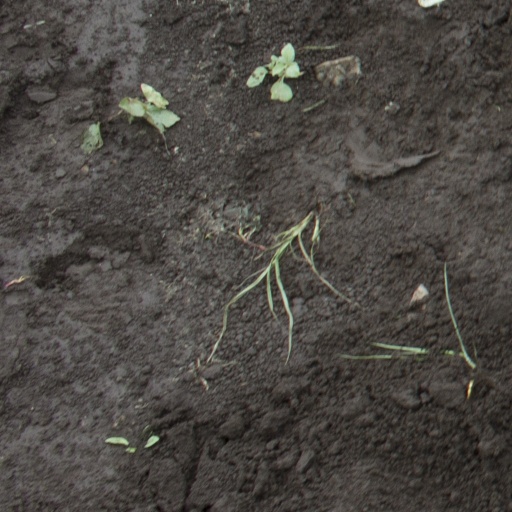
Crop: soybean